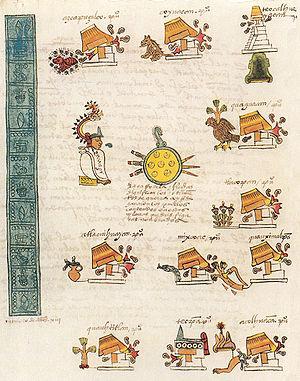
Itzcoatl, dont le nom se traduit du nahuatl par « Serpent d'obsidienne », quatrième souverain des Aztèques, est le fils d'Acamapichtli et d'une concubine, et, par conséquent, le frère de Huitzilihuitl et l'oncle et successeur de Chimalpopoca en 1427. C'est lui qui libère les Aztèques de la domination des Tépanèques en 1428 grâce à une politique d'alliance, préconisée par son neveu et conseiller Tlacaelel, avec les deux cités de Texcoco et Tlacopan, politique à la base de la puissance aztèque. Vers 1430 la capitale tépanèque est prise et son souverain Maxclatl est tué.
Eduard Georg Seler est un anthropologue, ethnologue, historien, linguiste, épigraphiste et académicien allemand. Pionnier des études américanistes il s'attacha particulièrement, au début du XXᵉ siècle, à l'étude des cultures pré-colombiennes en Amérique centrale, spécialité qu'il contribua à faire évoluer décisivement.
Le Codex Mendoza, est un codex aztèque colonial. Il tient son nom du vice-roi de la Nouvelle-Espagne, Antonio de Mendoza, qui en était le commanditaire.
Cuajimalpa de Morelos ou Cuajimalpa est l'une des seize divisions territoriales de Mexico au Mexique. Son siège est San Pedro Cuajimalpa.